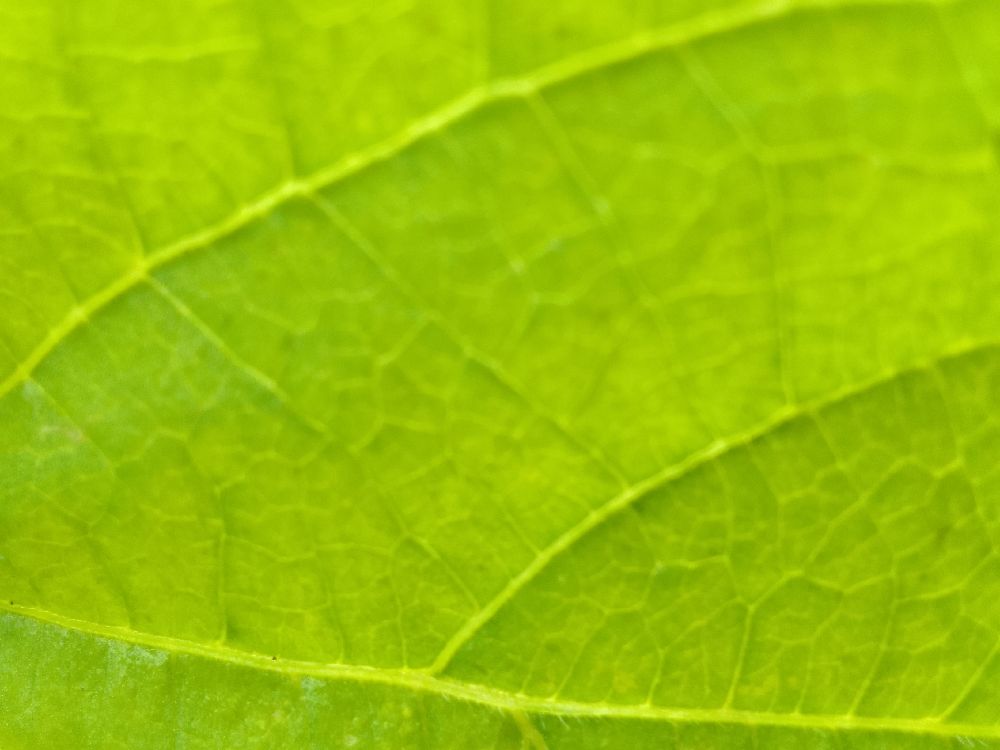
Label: healthy